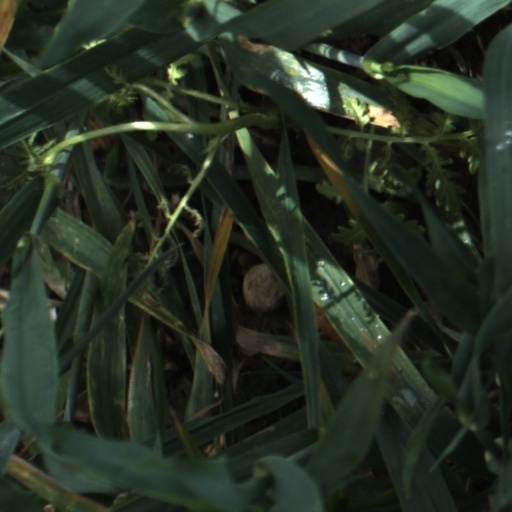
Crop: wheat